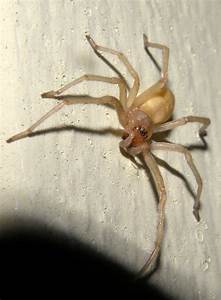
Label: ragno